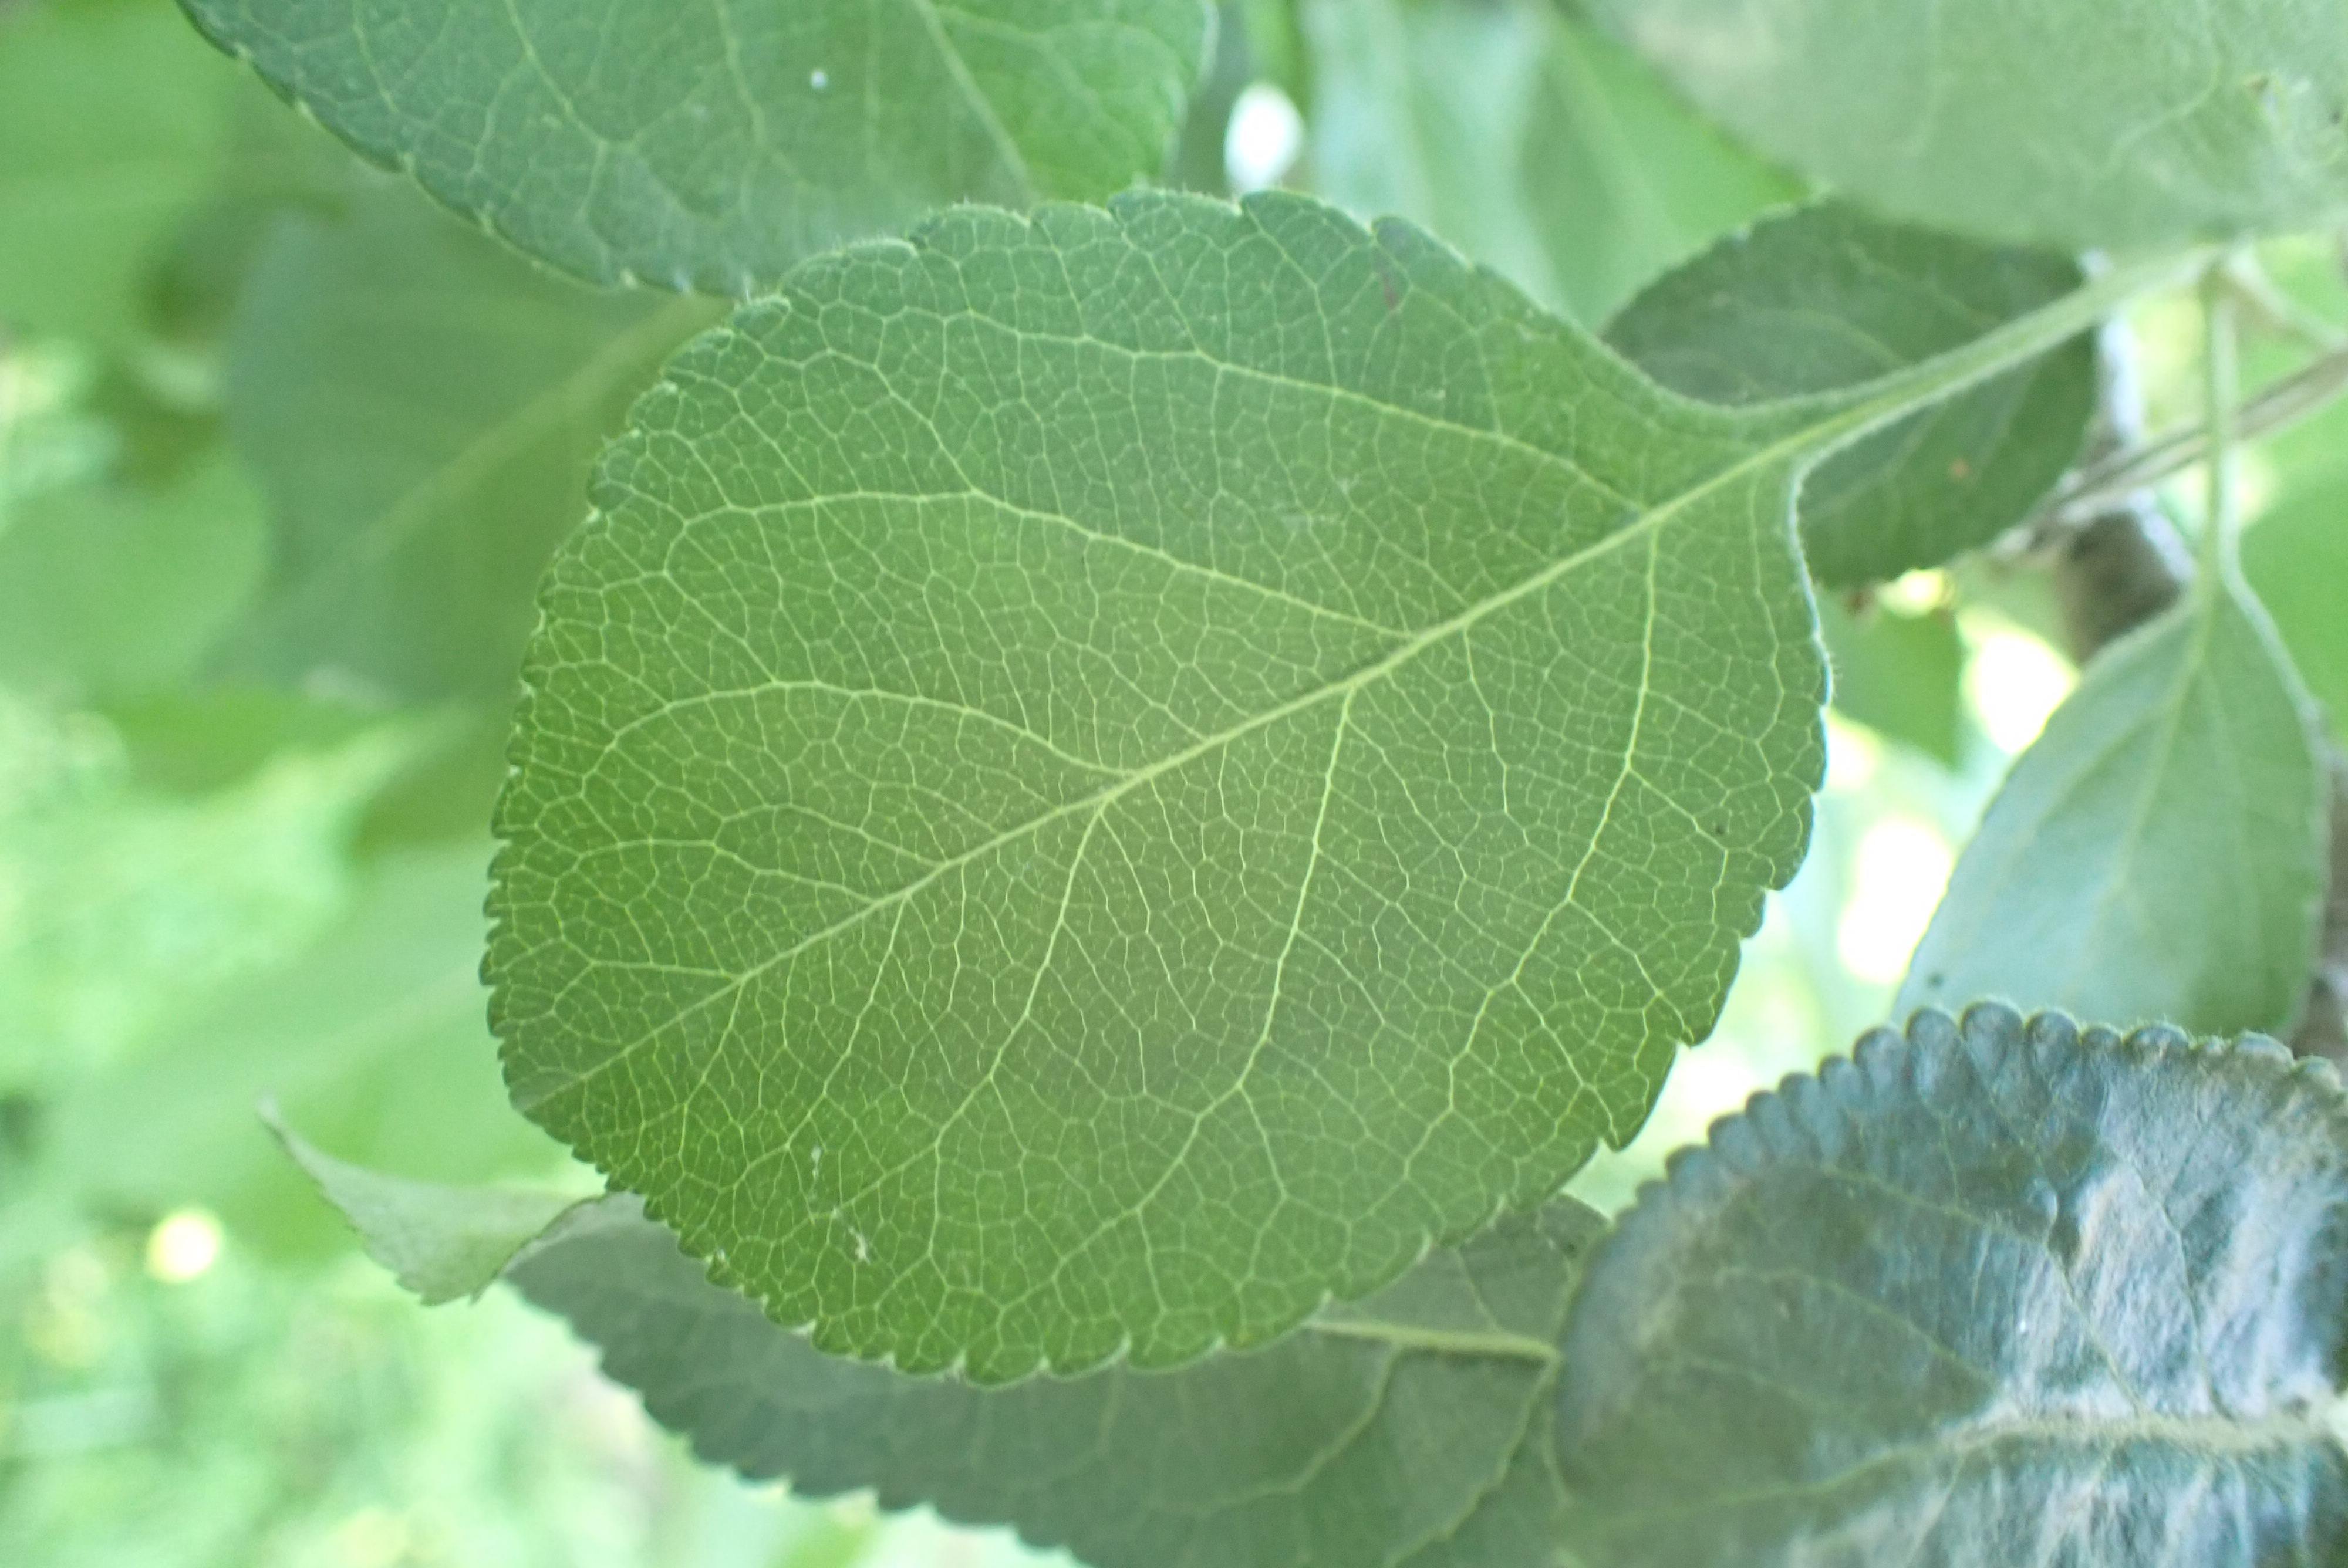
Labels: healthy